Answer in natural language. Considering the relative positions, is bluegrey rectangular table above or below Doorway? Choose between the following options: above or below
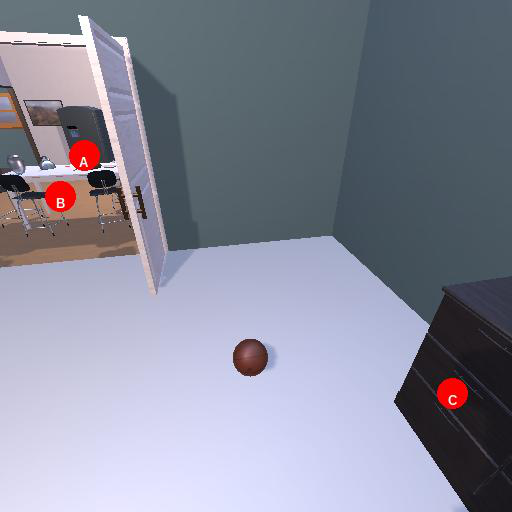
<answer>above</answer>